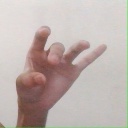
अक्षर: ओ